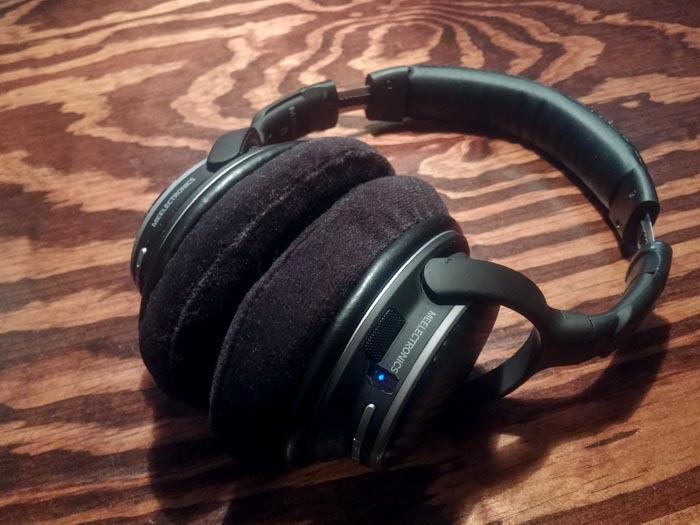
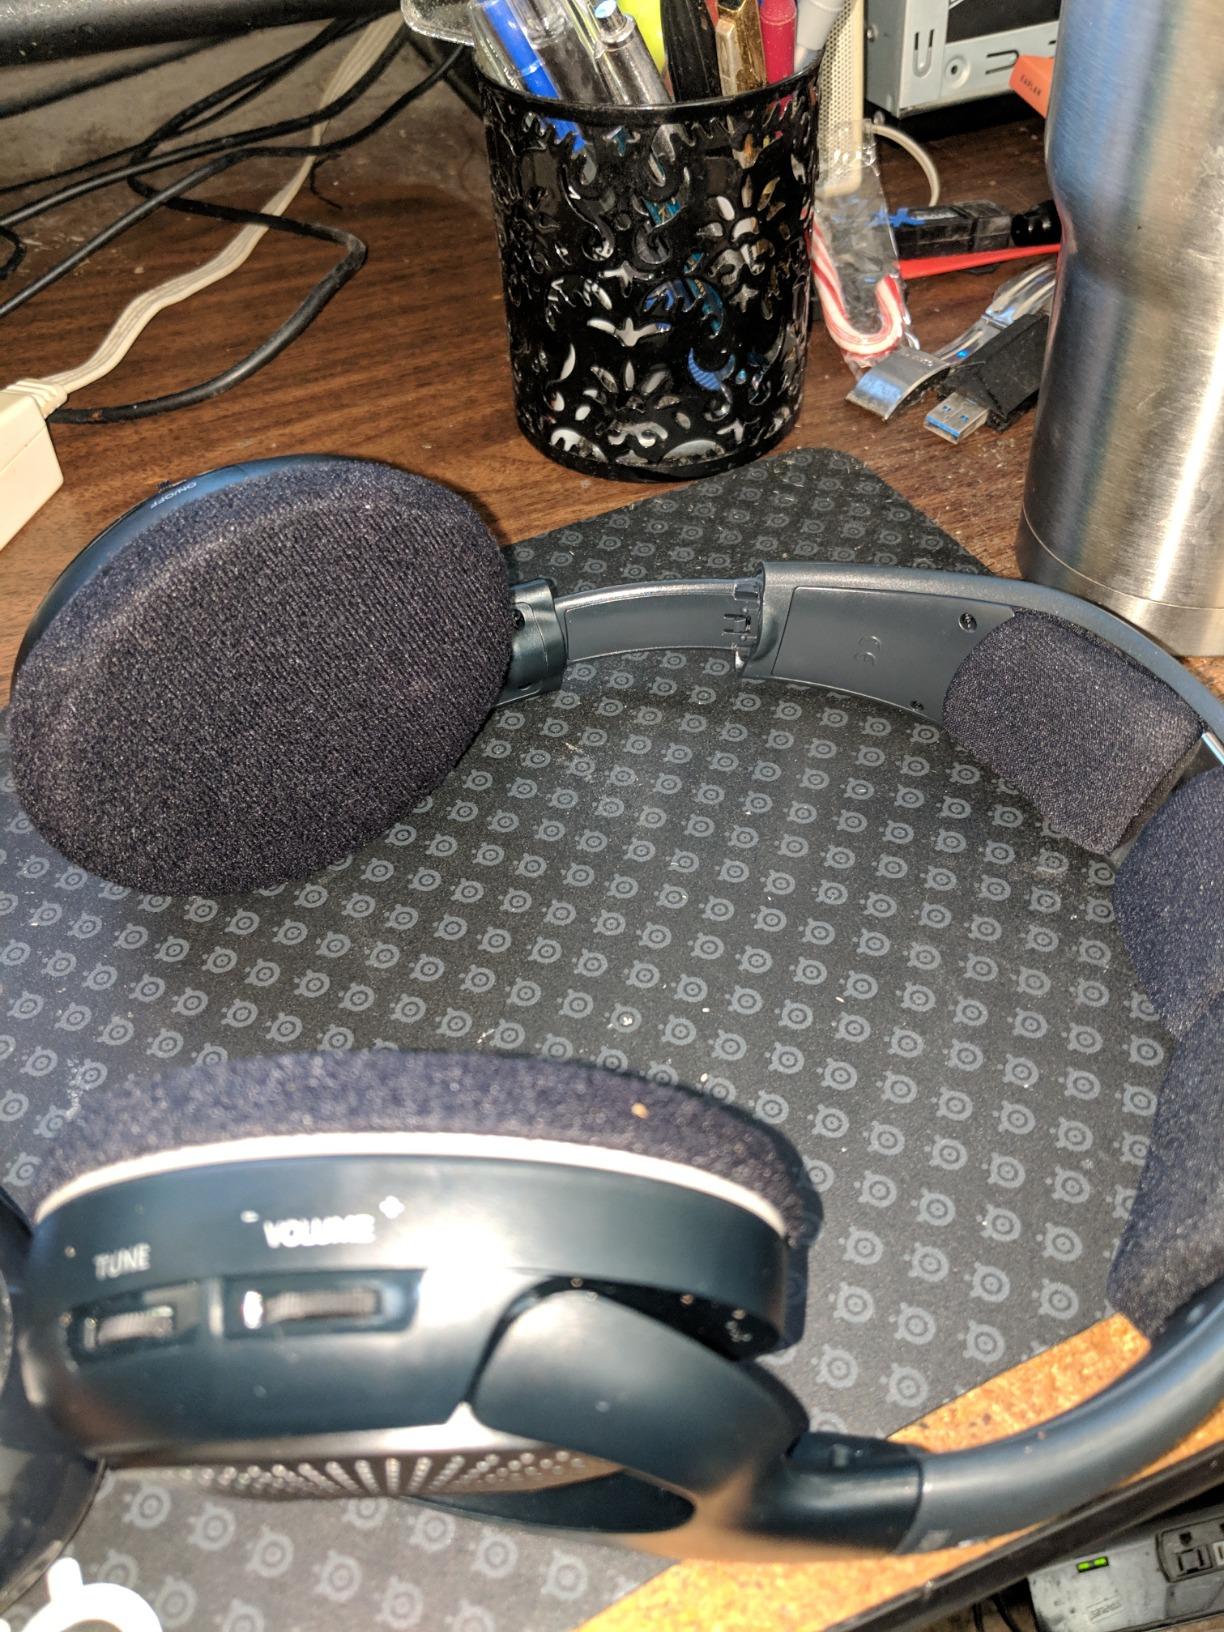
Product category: headphones
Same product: no